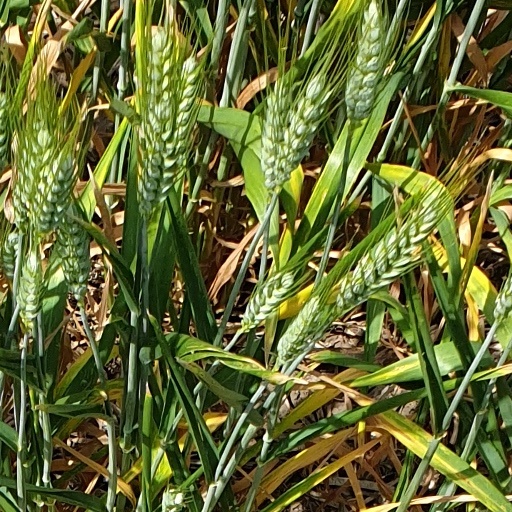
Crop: wheat